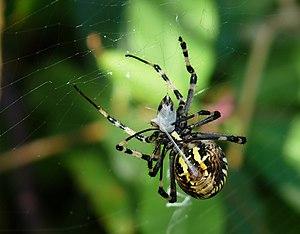
La soie d'araignée est une fibre de protéine filée par les araignées.